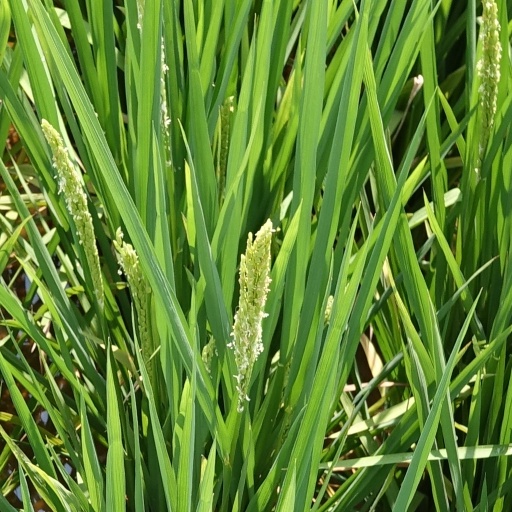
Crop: rice